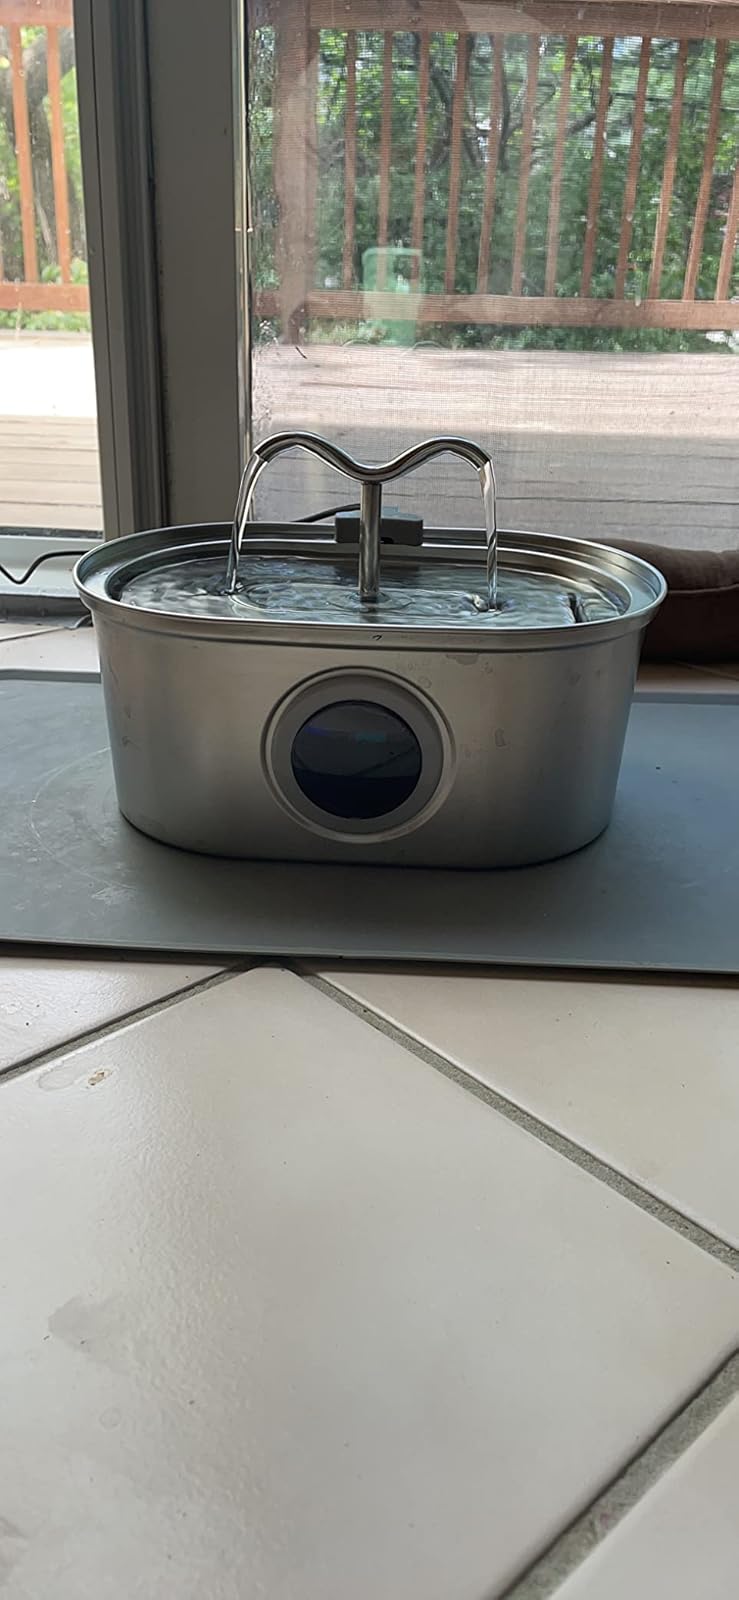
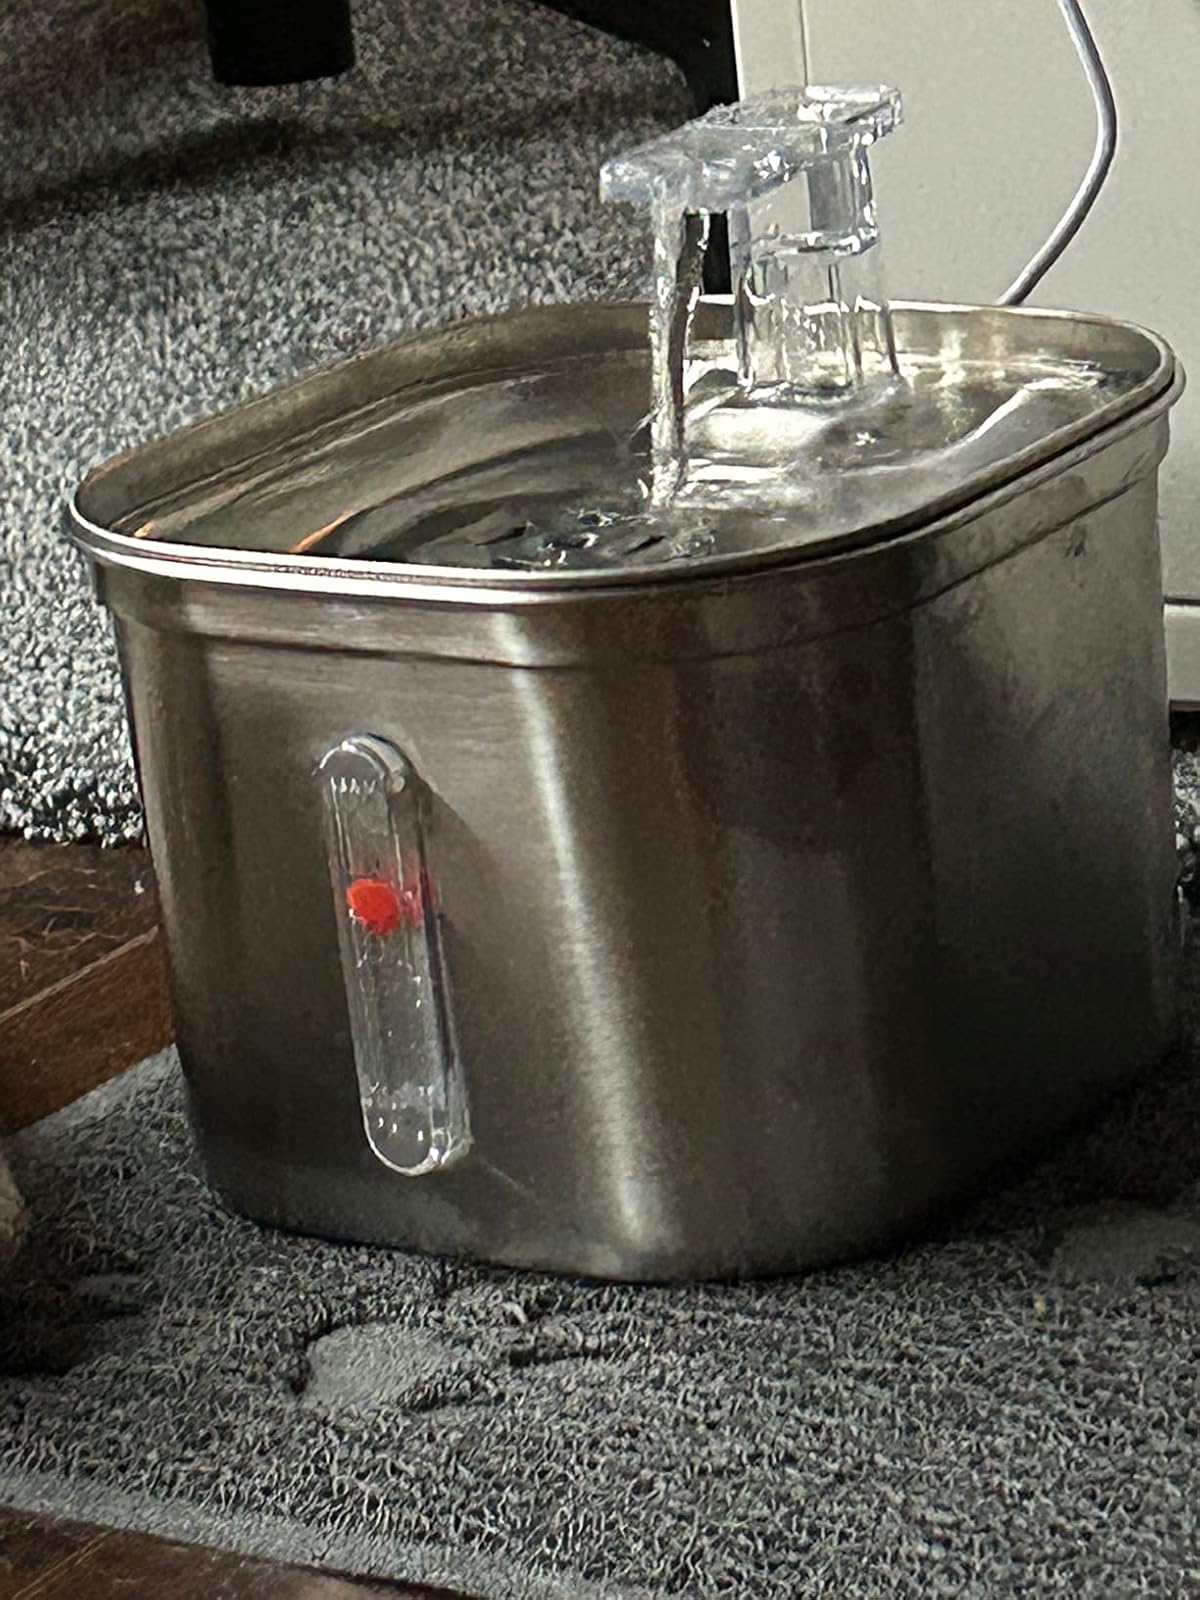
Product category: items_bowl
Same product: no